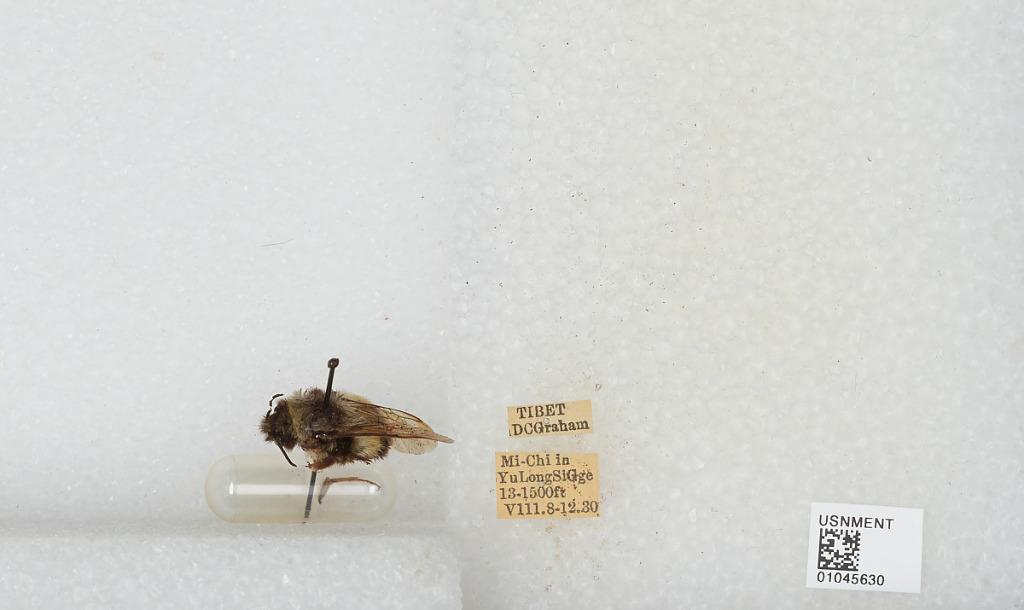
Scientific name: Bombus sp.
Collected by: D. Graham
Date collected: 1930-8-8
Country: China
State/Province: Tibet Autonomous Region
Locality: Mi-Chi in Yu Long Si Gorge